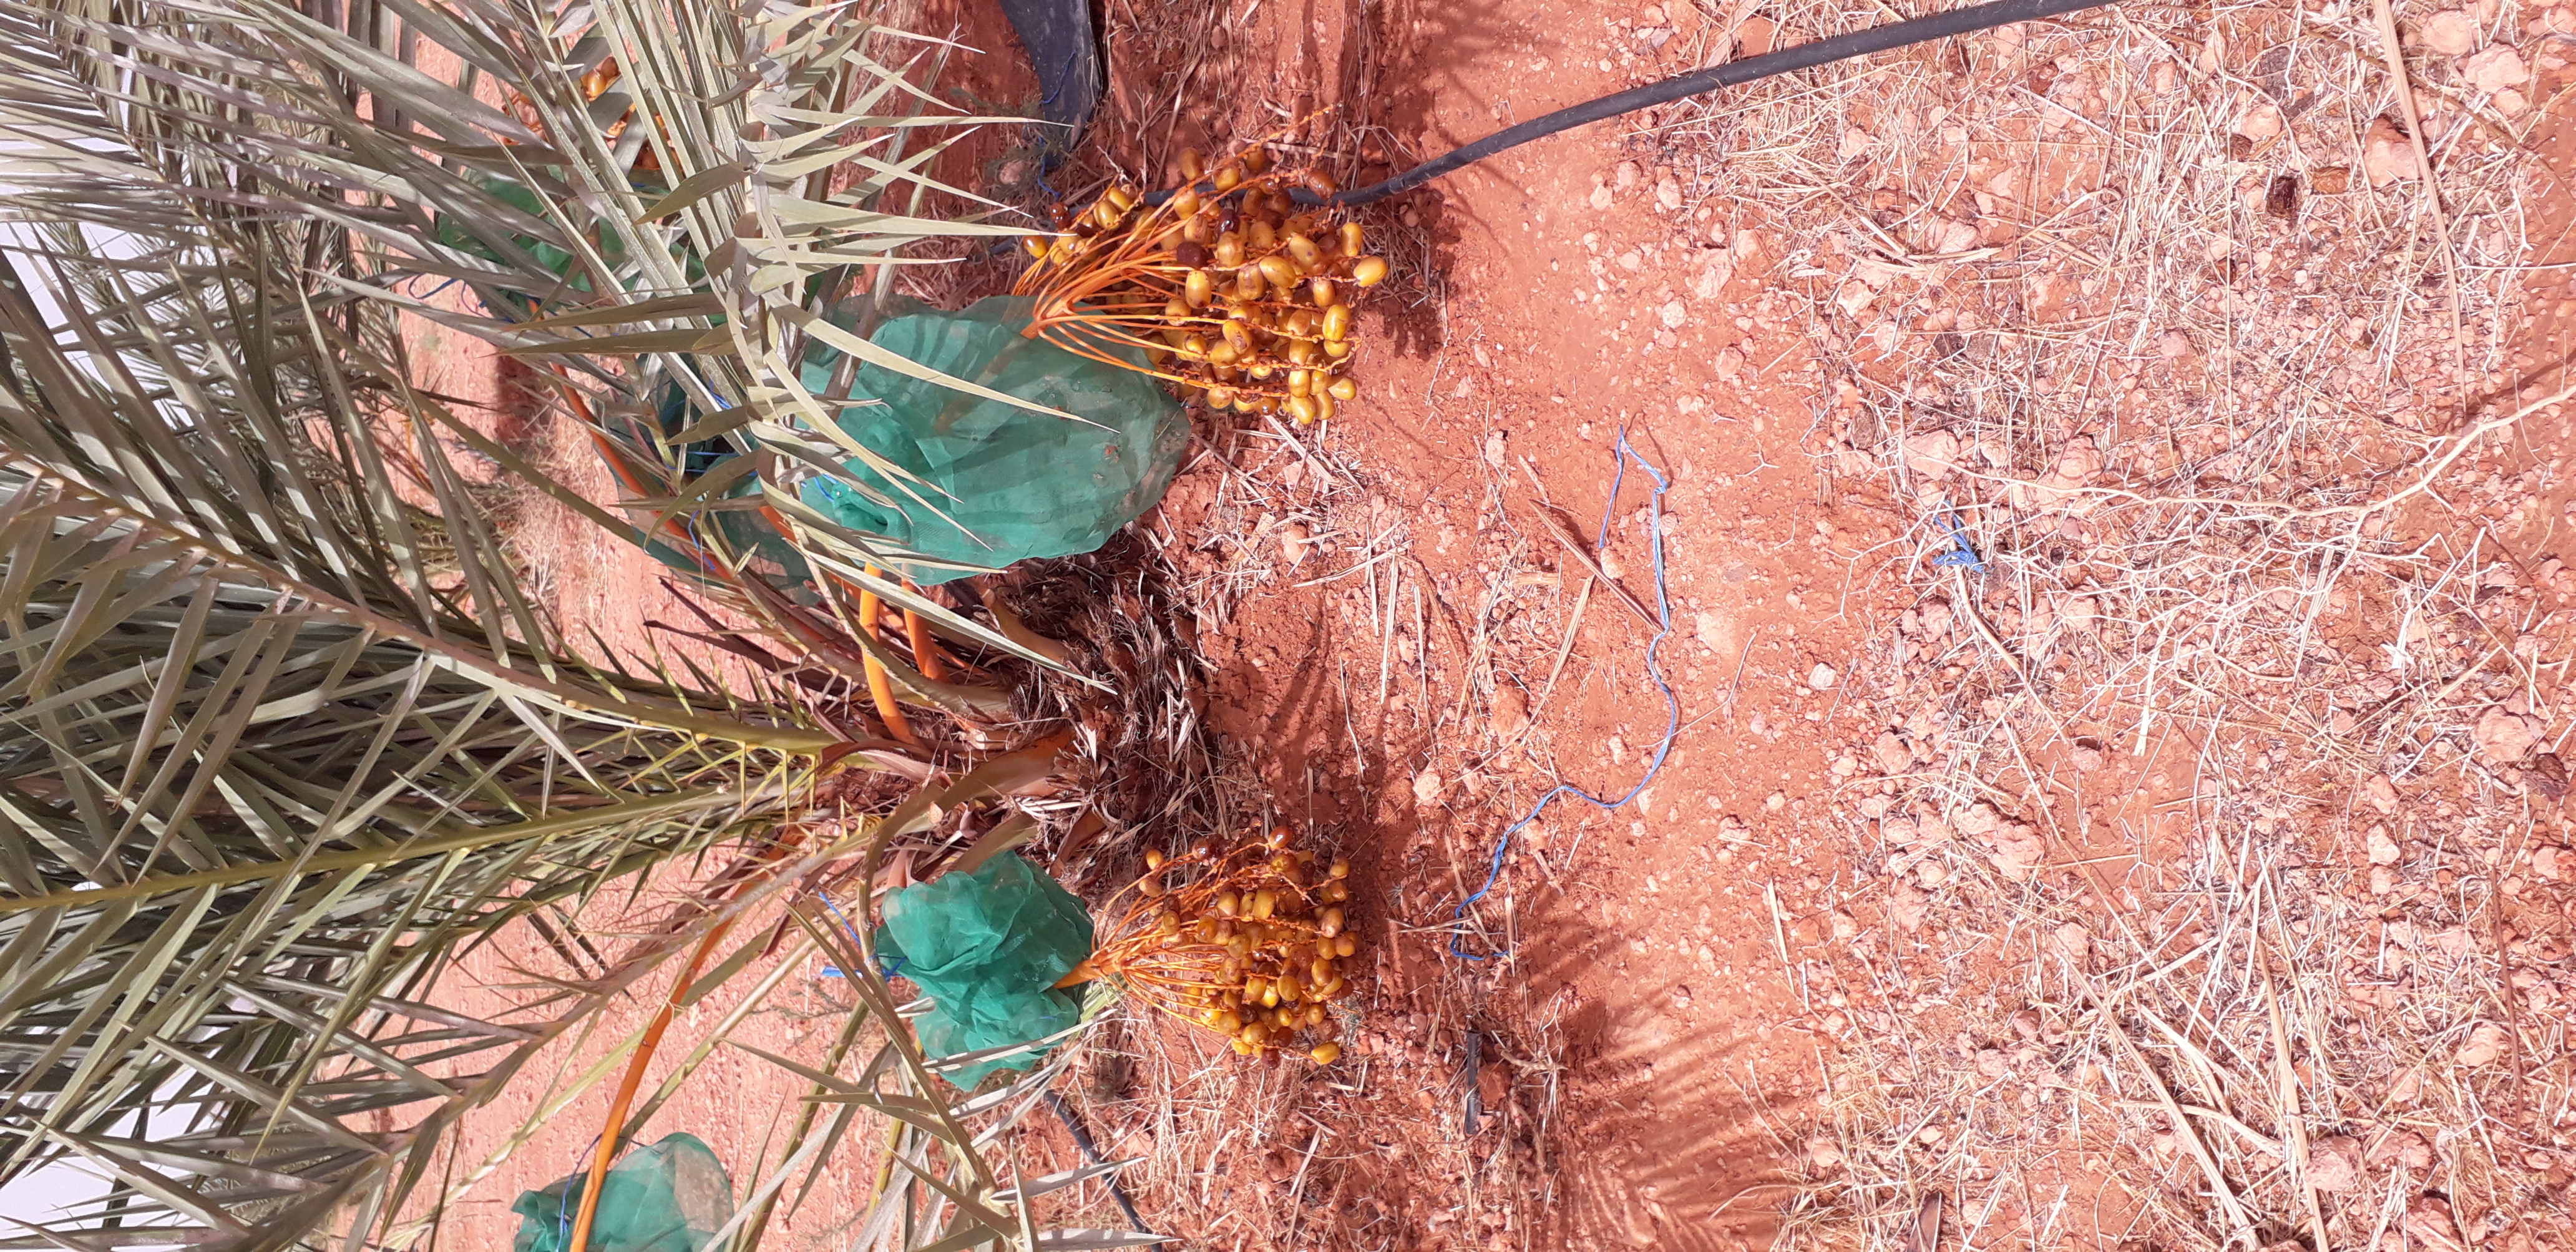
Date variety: Boufagous